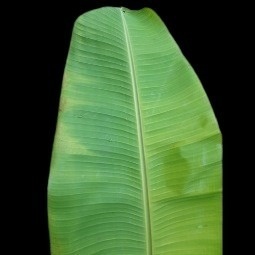
Label: Sulphur